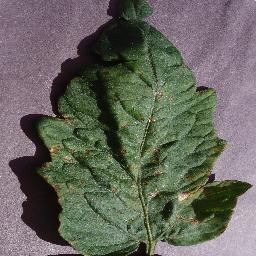
Label: Tomato___Target_Spot